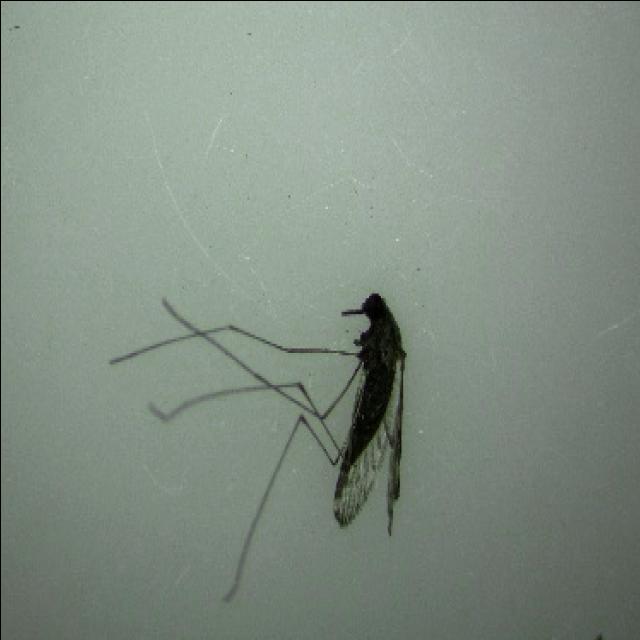
Species: anopheles_sinensis